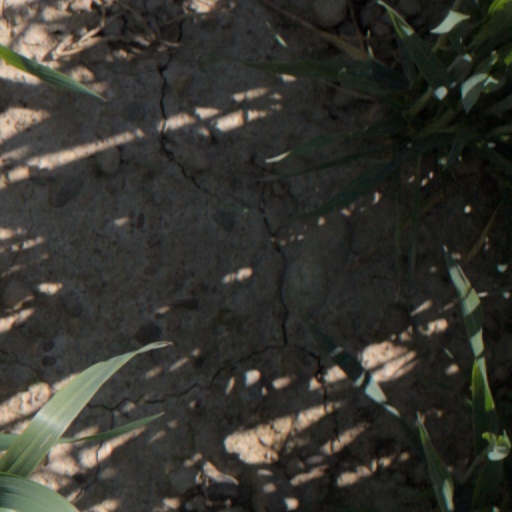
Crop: wheat